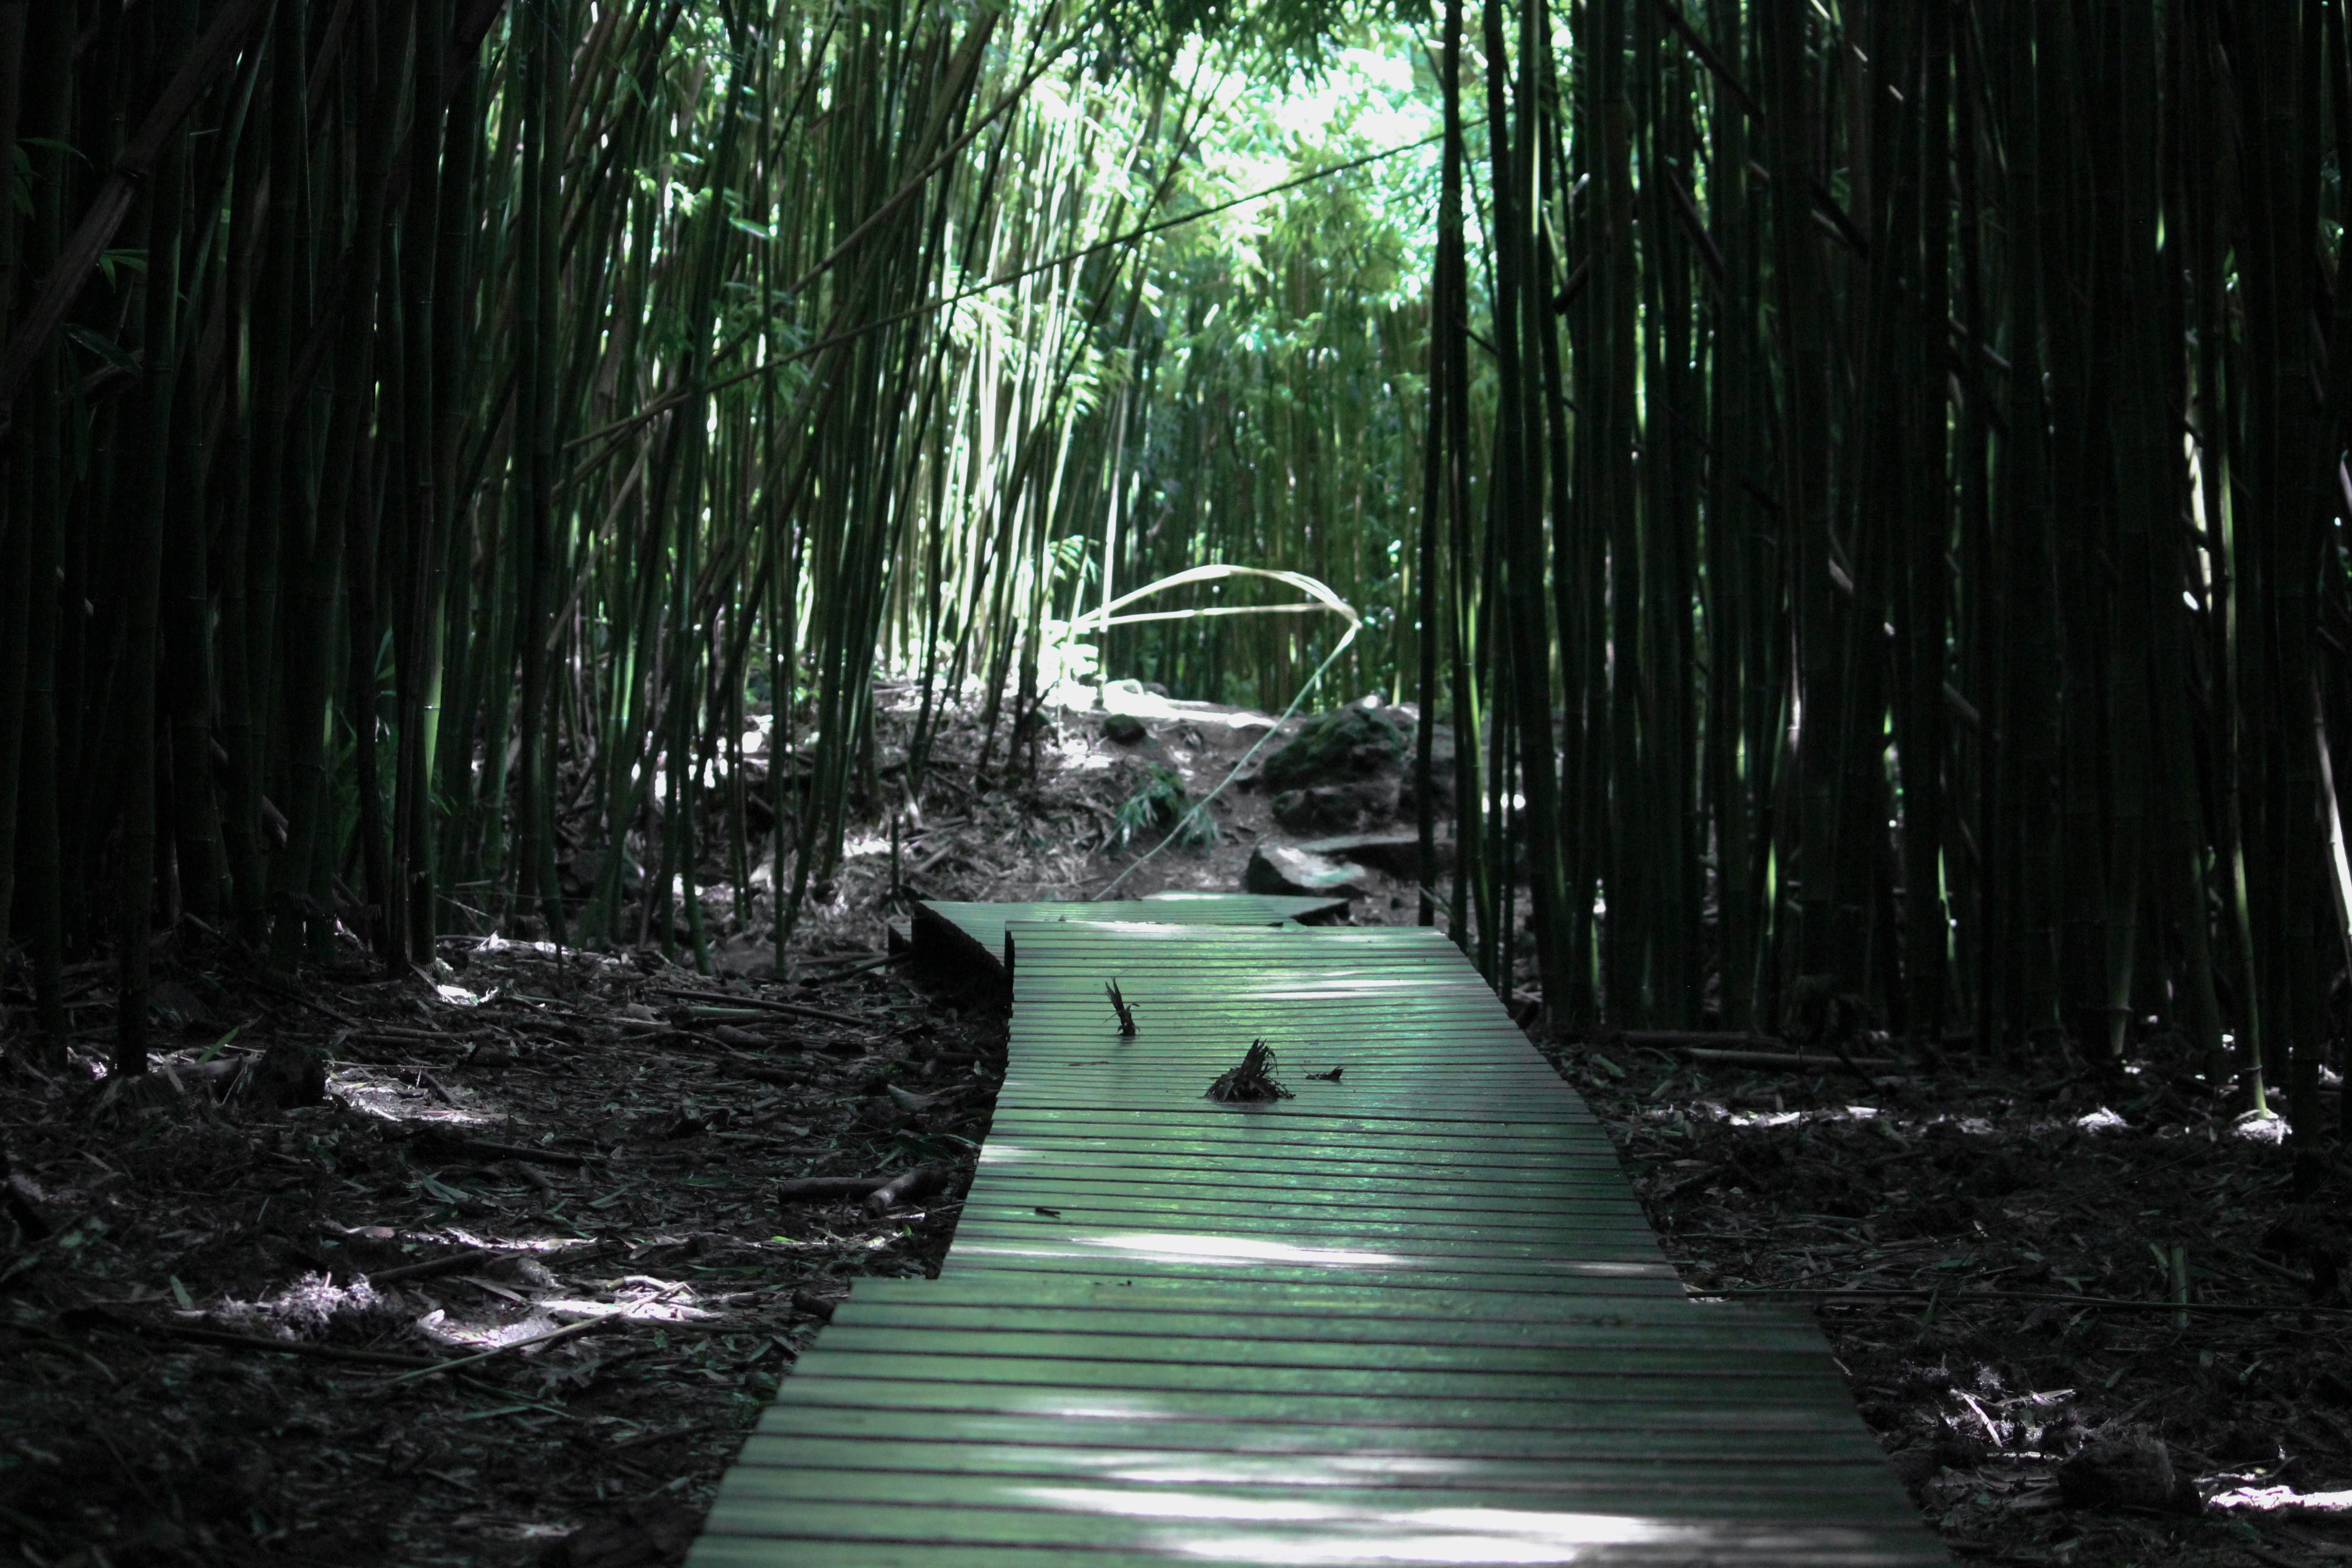
tree, nature, forest, swamp, sunlight, morning, leaf, river, stream, green, reflection, jungle, darkness, season, rainforest, wetland, woodland, habitat, natural environment, atmospheric phenomenon, woody plant